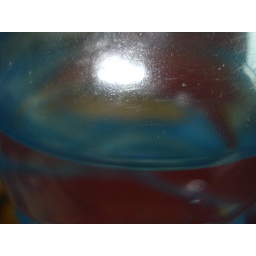
The line and surface of water in a plastic bottle.